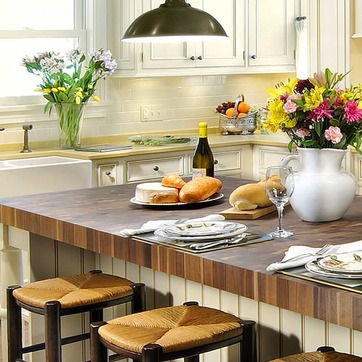
Material: food